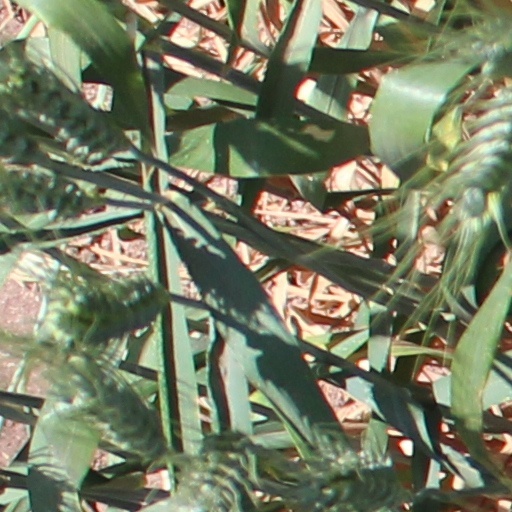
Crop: wheat